The Baby-Sitters Club (film)

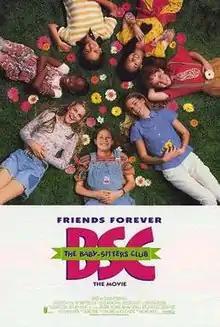
Theatrical release poster

The Baby-Sitters Club (advertised as The Baby-Sitters Club: The Movie) is a 1995 American comedy-drama film directed by Melanie Mayron, in her feature film directorial debut and starring Schuyler Fisk, Bre Blair in her film debut, Tricia Joe in her final film, Rachael Leigh Cook in her film debut, Larisa Oleynik in her debut film appearance, Stacy Linn Ramsower and Zelda Harris. Based on Ann M. Martin's novel series of the same name, the film is about one summer in the girls' lives in the fictional town of Stoneybrook, Connecticut. The film was shot in the California cities of Los Angeles, Altadena, and Santa Clarita.